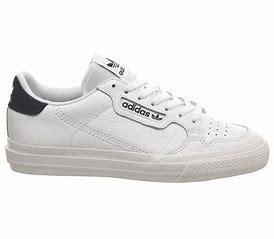
Brand: Adidas
Model: Continental Vulc